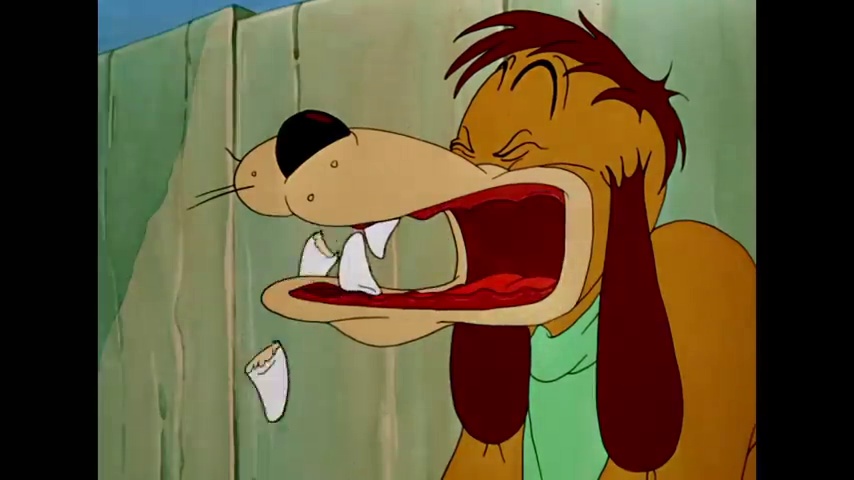
Portrait style: Cartoon Portrait